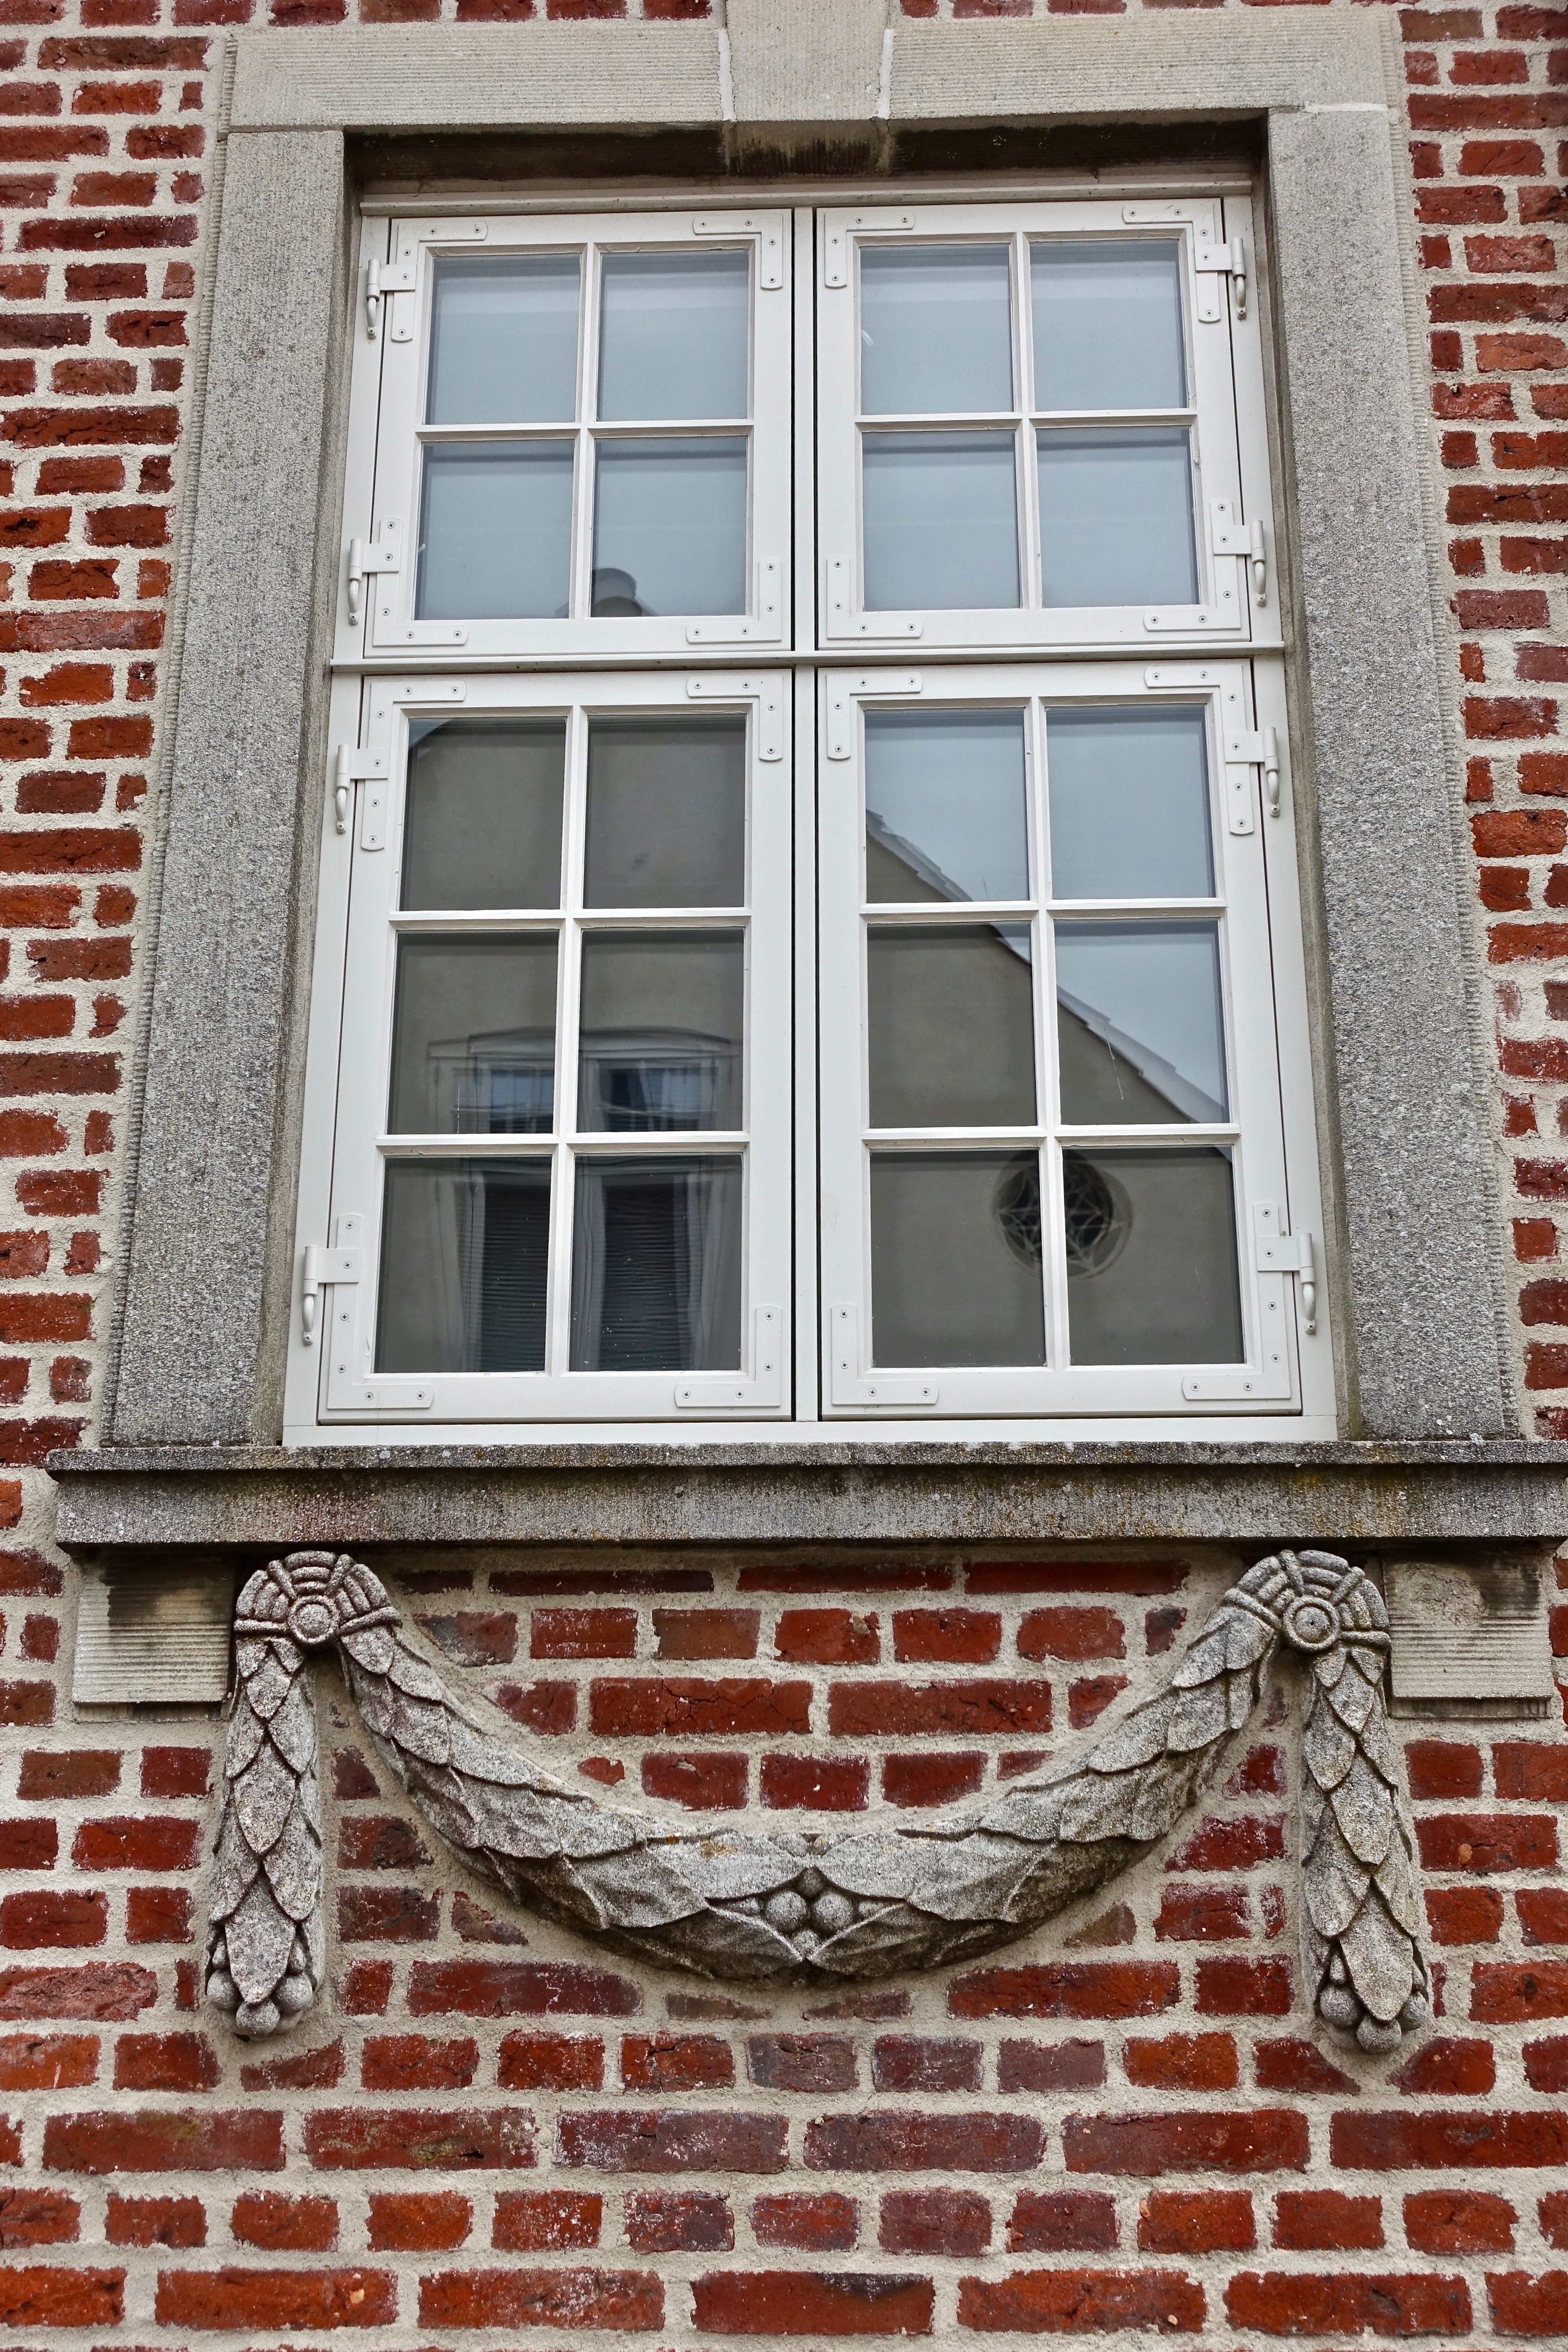
architecture, house, window, wall, decoration, frame, facade, brick, decor, ornament, cement, neighbourhood, sash window